François Bozizé

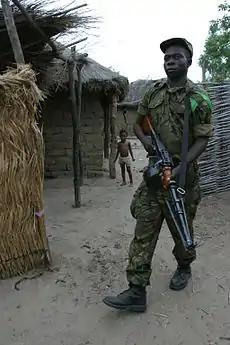
Soldier in the streets of Birao where the war began.

In addition to being president, Bozizé has been Minister of National Defense since taking power. At the end of the transitional period, he retained the defense portfolio when he appointed a new government under Doté in June 2005, and he also kept it in a September 2006 cabinet reshuffle.